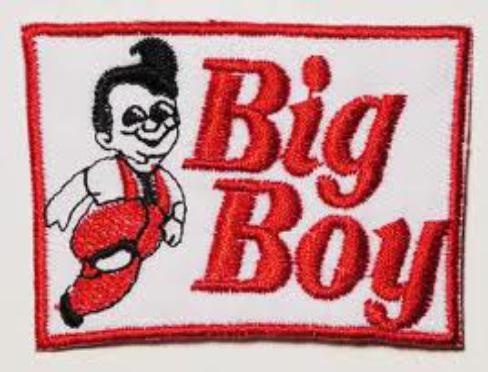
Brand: Big Boy
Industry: Leisure